Lord's

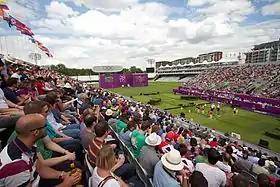
Lord's was the venue for archery at the 2012 Summer Olympics.

Lord's is the home of the MCC Museum, which is the oldest sports museum in the world, and contains the world's most celebrated collection of cricket memorabilia, including The Ashes urn. MCC has been collecting memorabilia since 1864, the collection being originated by Sir Spencer Ponsonby-Fane, who subsequently became the club Treasurer. These items were originally displayed in the pavilion, limiting access to the collection to MCC members. Following the Second World War the collection had outgrown its home in the pavilion, with a decision made to relocate the collection and open it to the public. The MCC moved the collection to a disused rackets court, which had fallen into disrepair during the war, with this location also acting as a memorial to the fallen members of the MCC from the two world wars. They appointed Diana Rait Kerr, "to whom the game owes a great debt", to be the first full-time creator of the museum and library, a position she held from 1945 to 1968. The museum was officially opened to the public as the Imperial Memorial Collection by the Duke of Edinburgh in 1953. During her tenure as curator, Rait Kerr secured donations of pictures, equipment and other artefacts from around the world. Rait Kerr was succeeded as curator by Stephen Green in 1968. The museum today welcomes around 50,000 visitors per year.